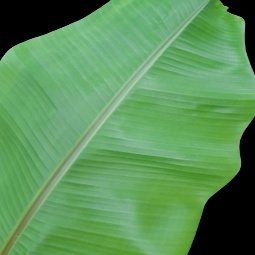
Label: Calcium